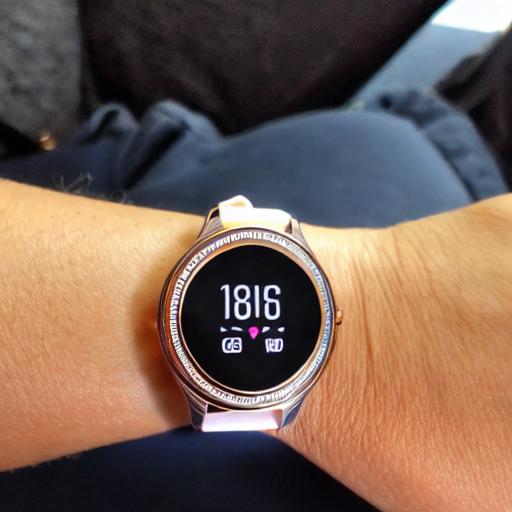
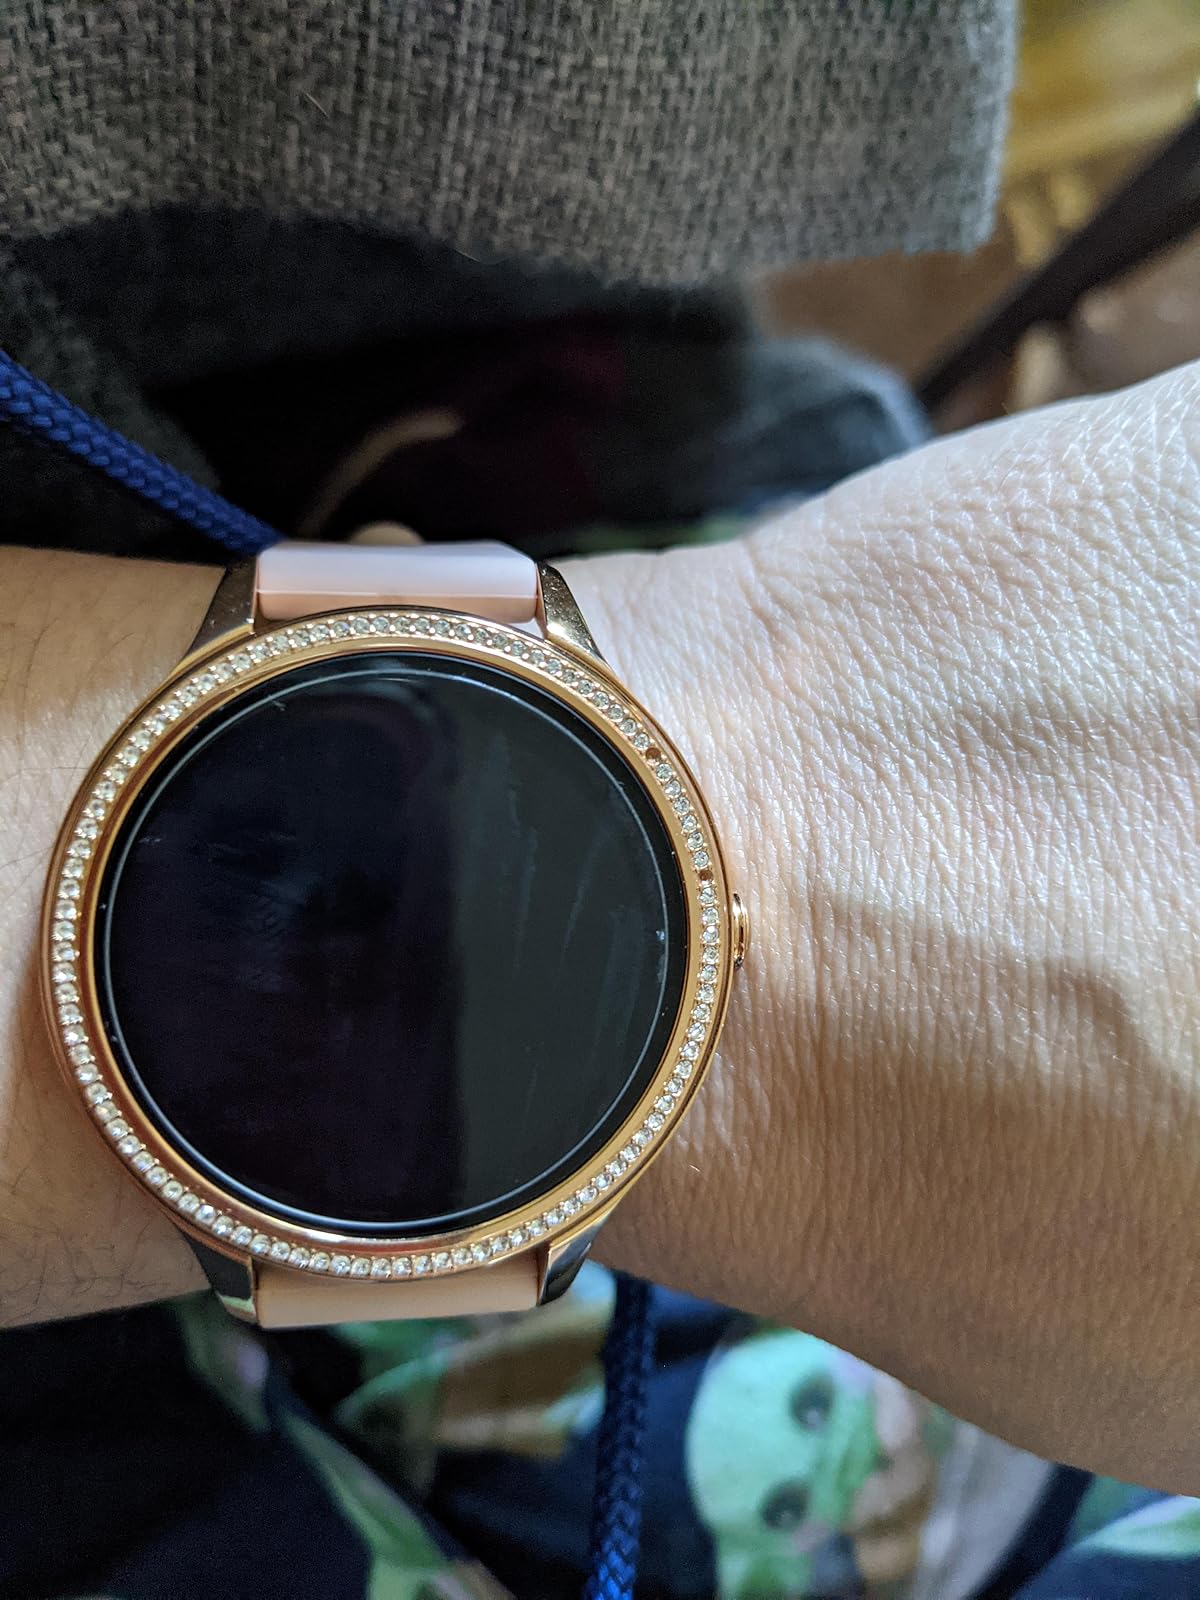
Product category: smartwatch
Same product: no